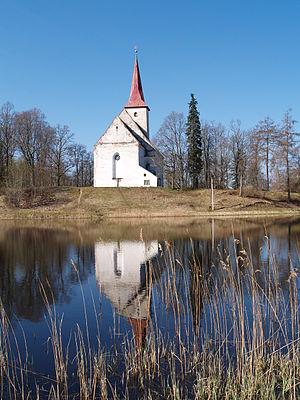
La commune de Suure-Jaani est une commune rurale estonienne située dans la région de Viljandi.